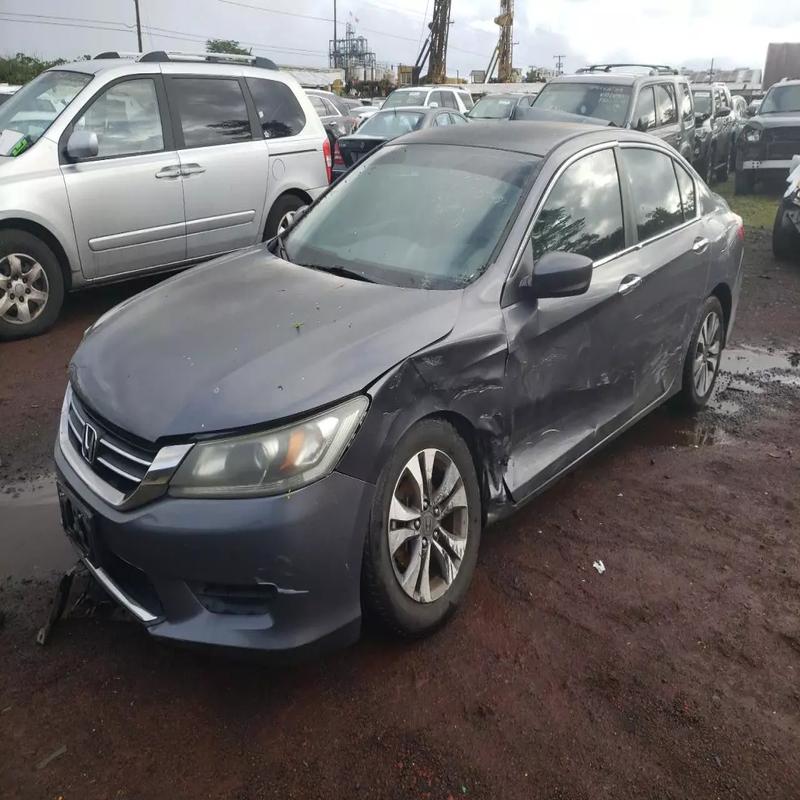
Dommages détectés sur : pare-choc avant, aile avant gauche, porte avant gauche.
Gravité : mineur